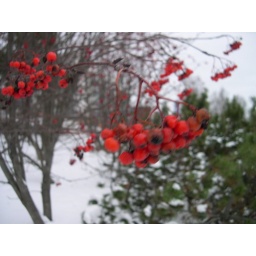
wild fruit tree by the road.